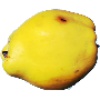
Label: Quince 1